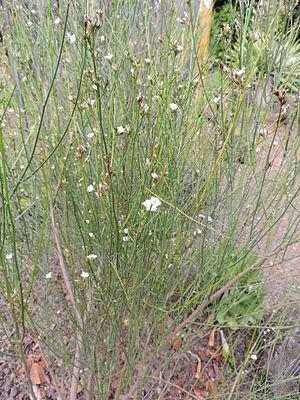
Convolvulus scoparius est une espèce de plantes de la famille des Convolvulaceae, endémique des îles Canaries.